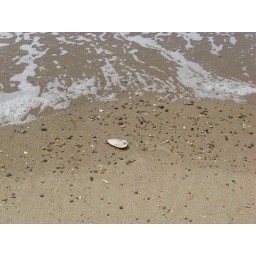
Shells and rocks on beach in Montauk